Bullengarook, Victoria

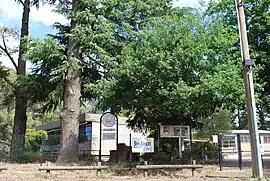
Former Primary school

Bullengarook is a locality in Victoria, Australia. The locality is centred on Bacchus Marsh Road, west of Gisborne and 19 km north of Bacchus Marsh. Bullengarook is in the Shire of Macedon Ranges local government area. At the 2011 Census, Bullengarook and the surrounding area had a population of 603. Mount Bullengarook, the Lerderderg State Park and the headwaters of Coimadai Creek are found to the south of the township.